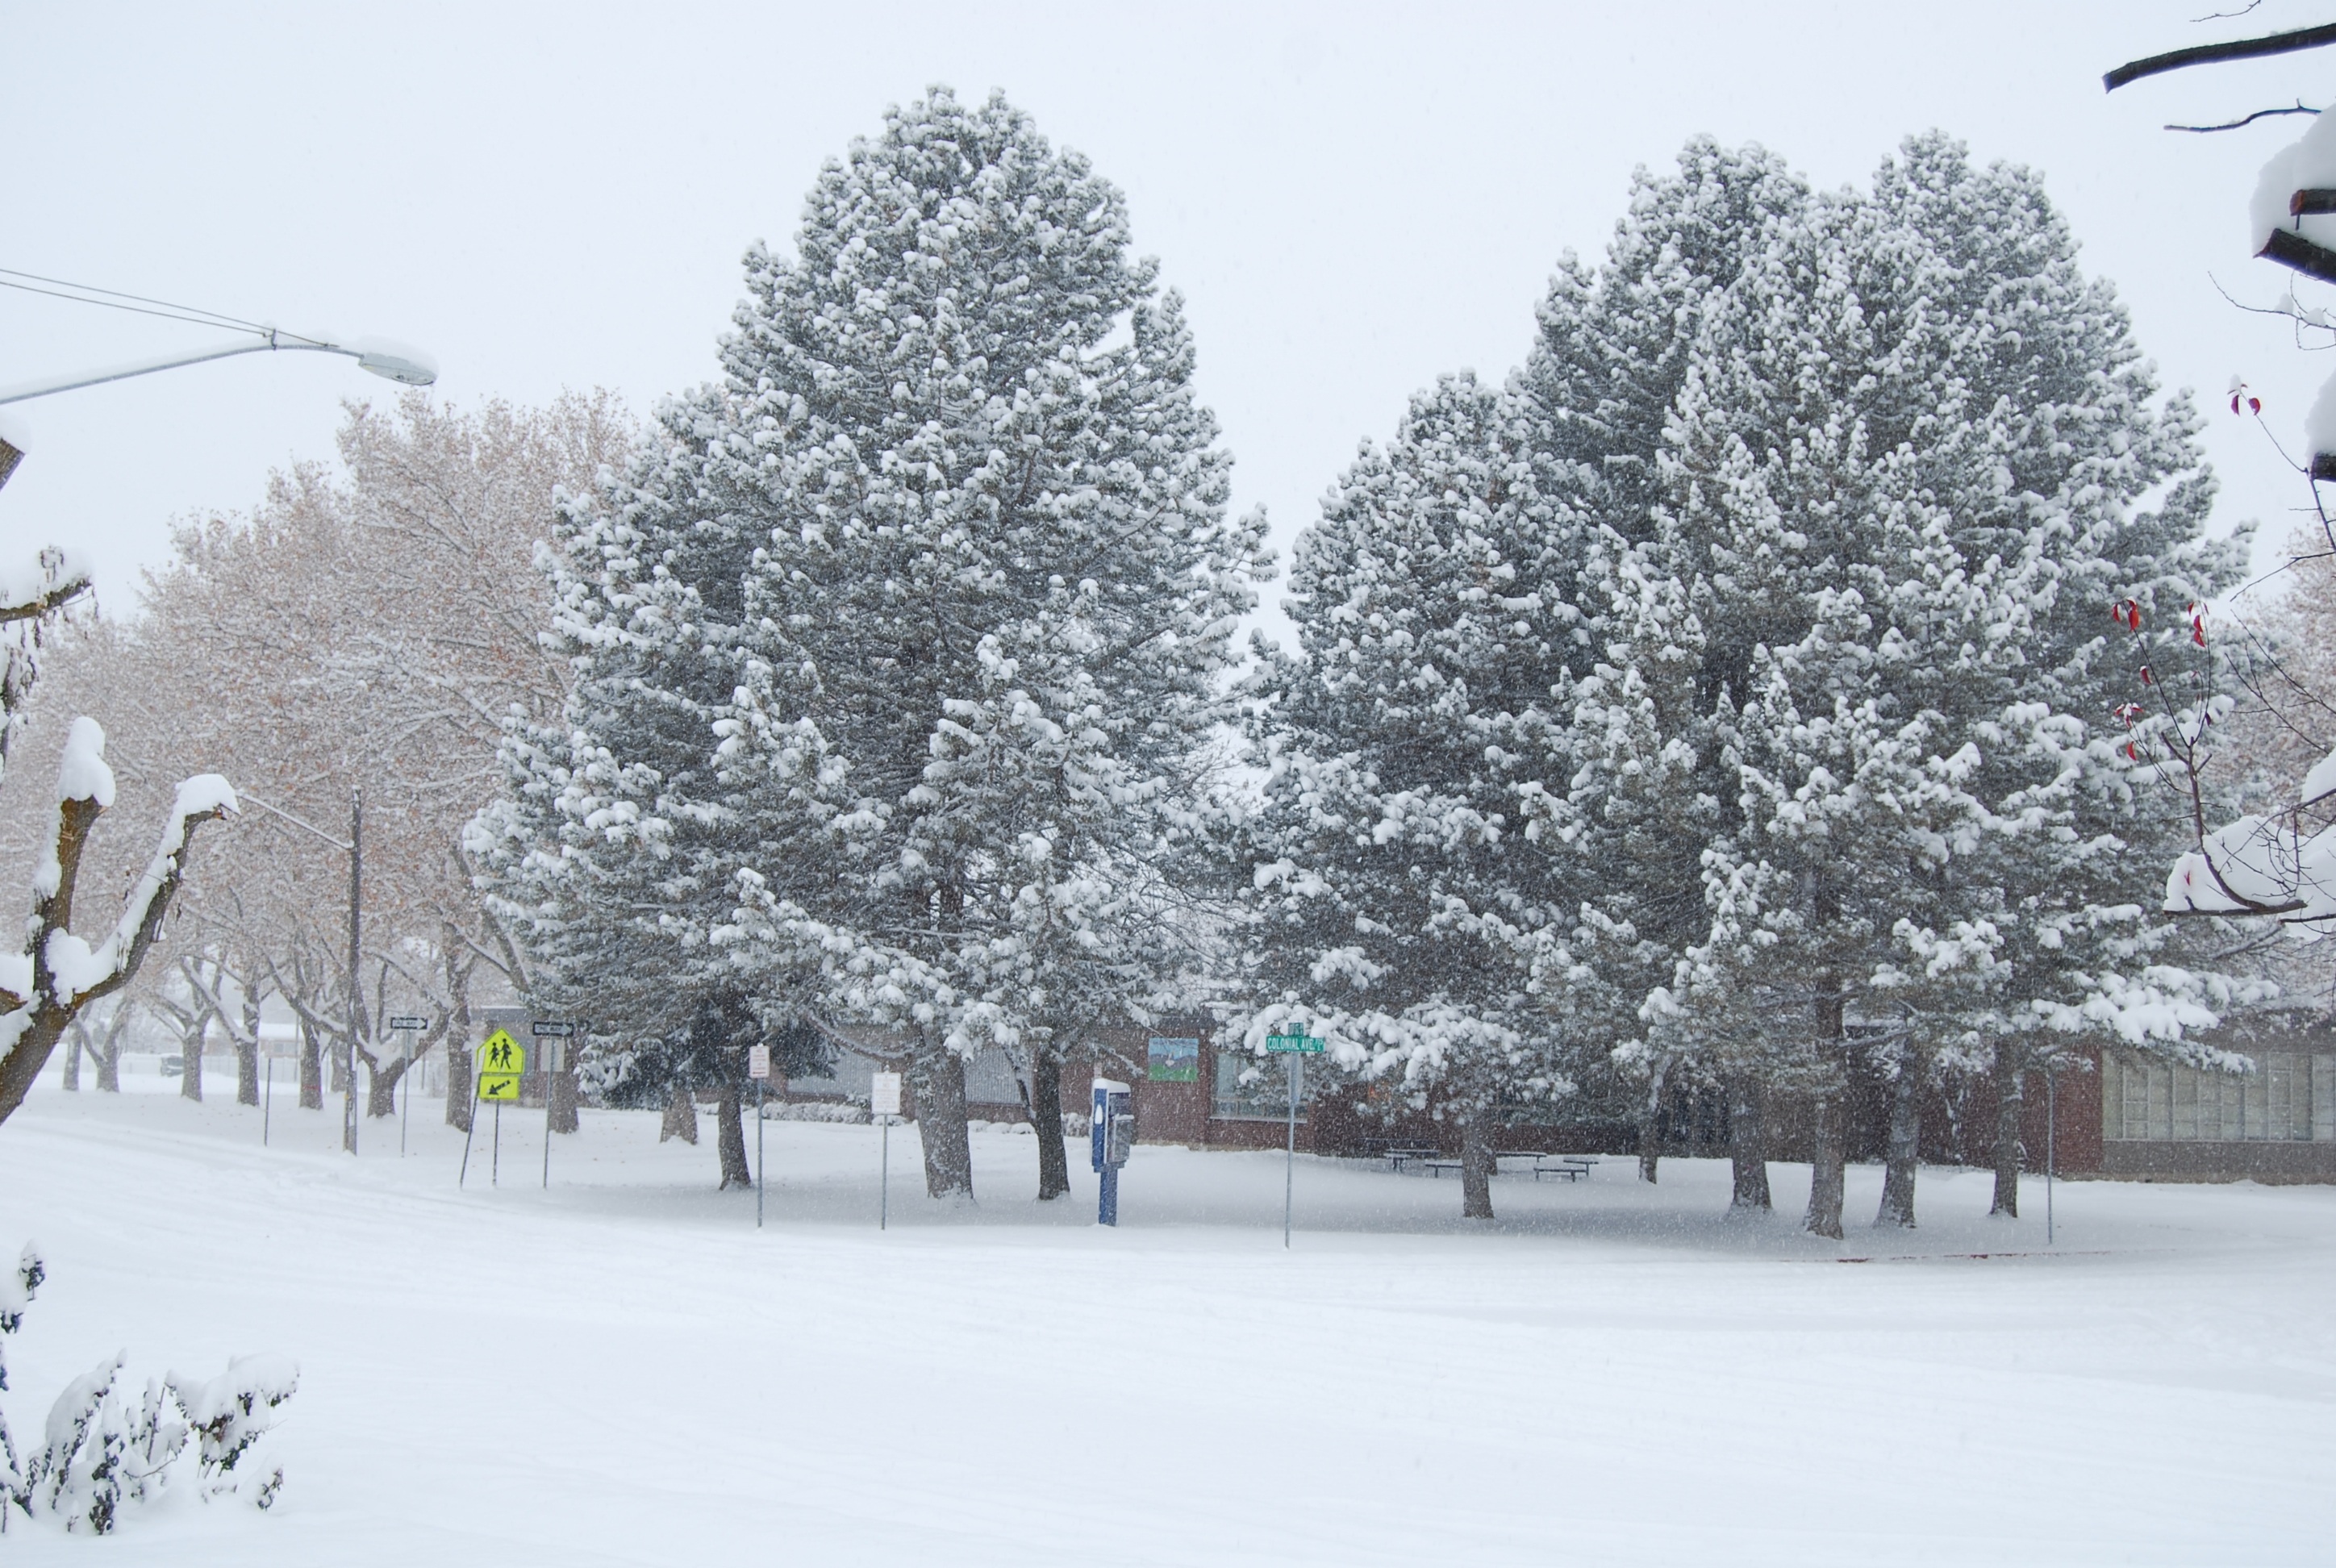
landscape, tree, nature, outdoor, branch, snow, cold, winter, sky, white, ice, scenic, weather, holiday, freeze, christmas, season, snowflake, snowfall, blizzard, december, xmas, freezing, snow white, christmas snow, winter background, snow background, winter storm